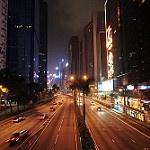
Label: street